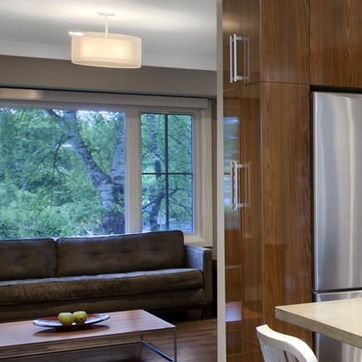
Material: glass